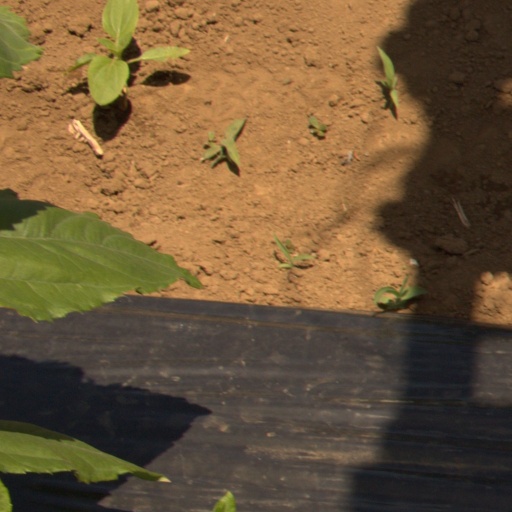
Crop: Jerusalem artichoke